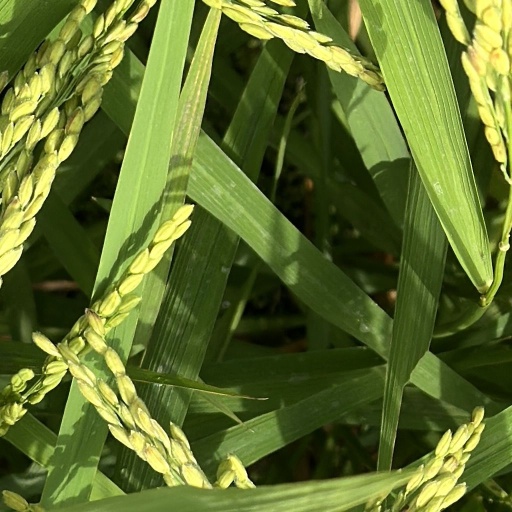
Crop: rice